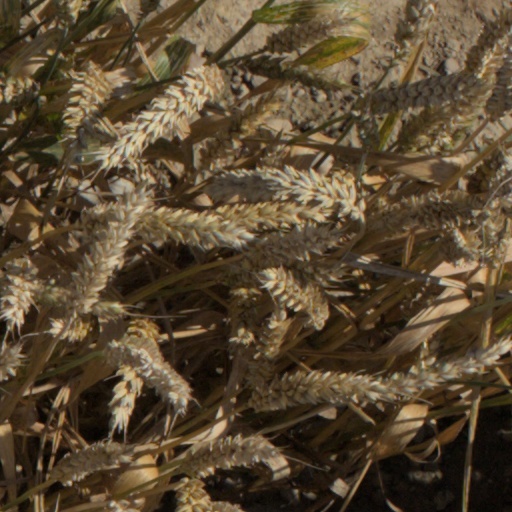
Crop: wheat